Holiday Bash (2022)

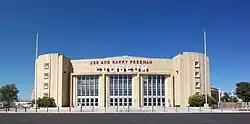
The event was held at the Freeman Coliseum in San Antonio, Texas.

Holiday Bash is an annual Christmas television special produced by All Elite Wrestling (AEW) since 2020. While the original event only aired as a special episode of AEW's flagship program, "Wednesday Night Dynamite", the 2021 event expanded it to a two-part event, with the second part airing as a special episode of "Rampage", which aired on Saturday instead of its usual Friday. On October 12, 2022, it was announced that the third Holiday Bash would take place on December 21 at the Freeman Coliseum in San Antonio, Texas. "Dynamite" aired live on TBS while "Rampage" aired on tape delay on Friday, December 23 on TNT.